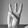
ASL letter: W